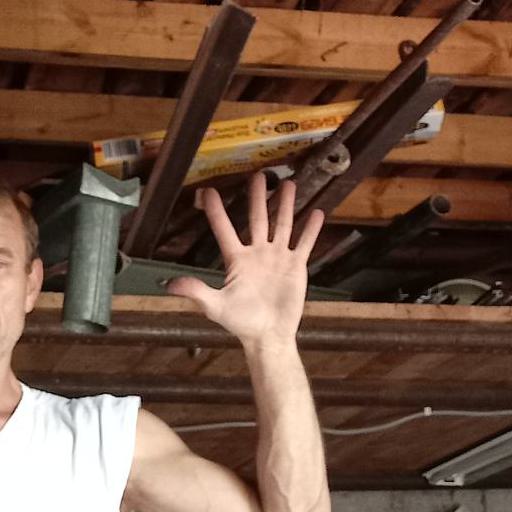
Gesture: palm